Cannabis and international law

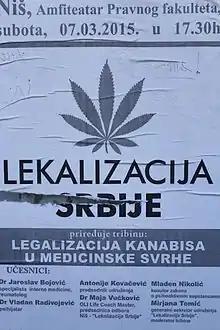

The first international treaty related to drugs concerned alcohol, and did not include cannabis. In following years, other treaties were adopted on opium and cocaine. It is in one of these that the first mention of "Indian hemp" appeared, although it did not imply any obligations for States.